Scarborough Athletic F.C.

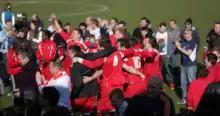
Scarborough Athletic players celebrate winning the Northern Counties East League 2012–13 Premier Division Title

Following the liquidation of Scarborough, Scarborough Athletic was founded as a continuation or rebirth of the previous club by a supporters' trust named "The Seadog Trust". They took on the same red kit, nickname, motto and official club logo from the original club. The Trust successfully applied for membership of the North Riding County Football Association and the Northern Counties East League on 25 June 2007. Due to the unavailability of any suitable grounds in the town, a ground-sharing agreement was made with Bridlington Town. On 29 June the club appointed former North Ferriby United manager Brian France as their first manager, who brought with him many former Ferriby players.